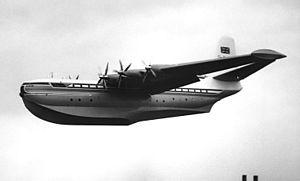
Le Saunders-Roe SR.45 Princess est un hydravion à coque de ligne décamoteur réalisé par le constructeur britannique Saunders-Roe. Le Princess est le plus grand hydravion tout en métal jamais construit.